Describe the emotion expressed in this image:  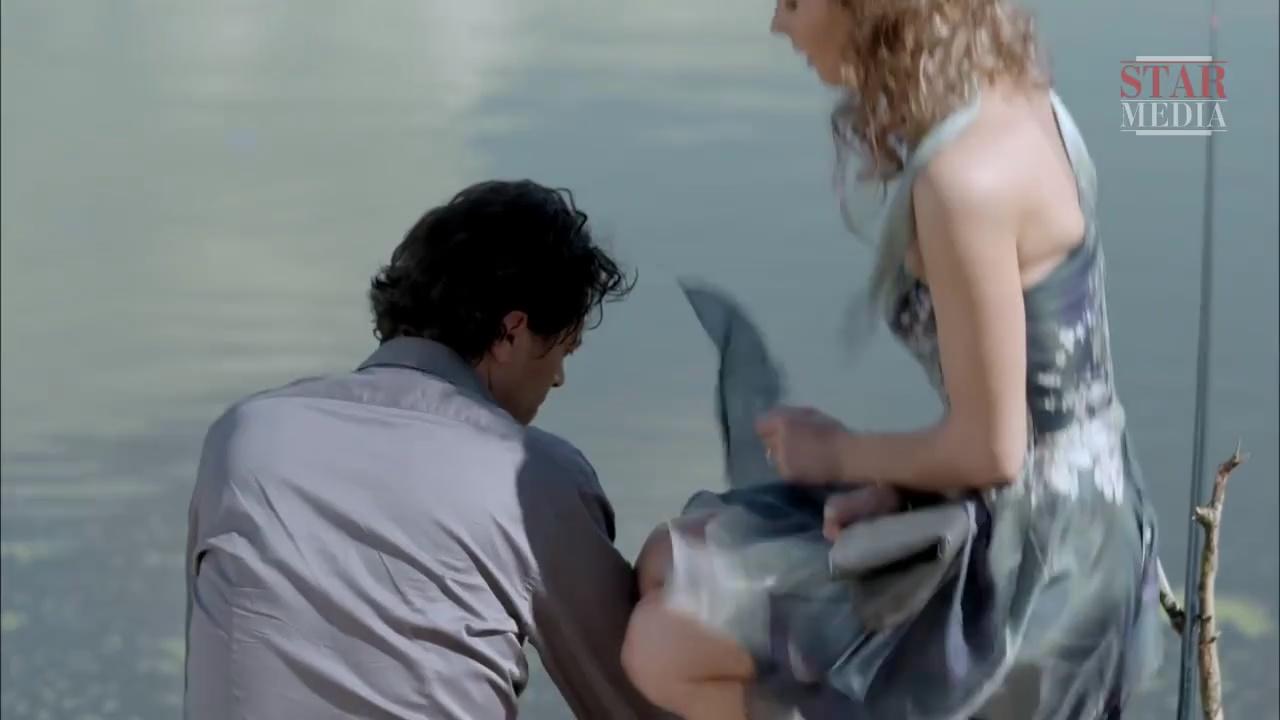
This person displays Suffering, valence and arousal with low intensity.